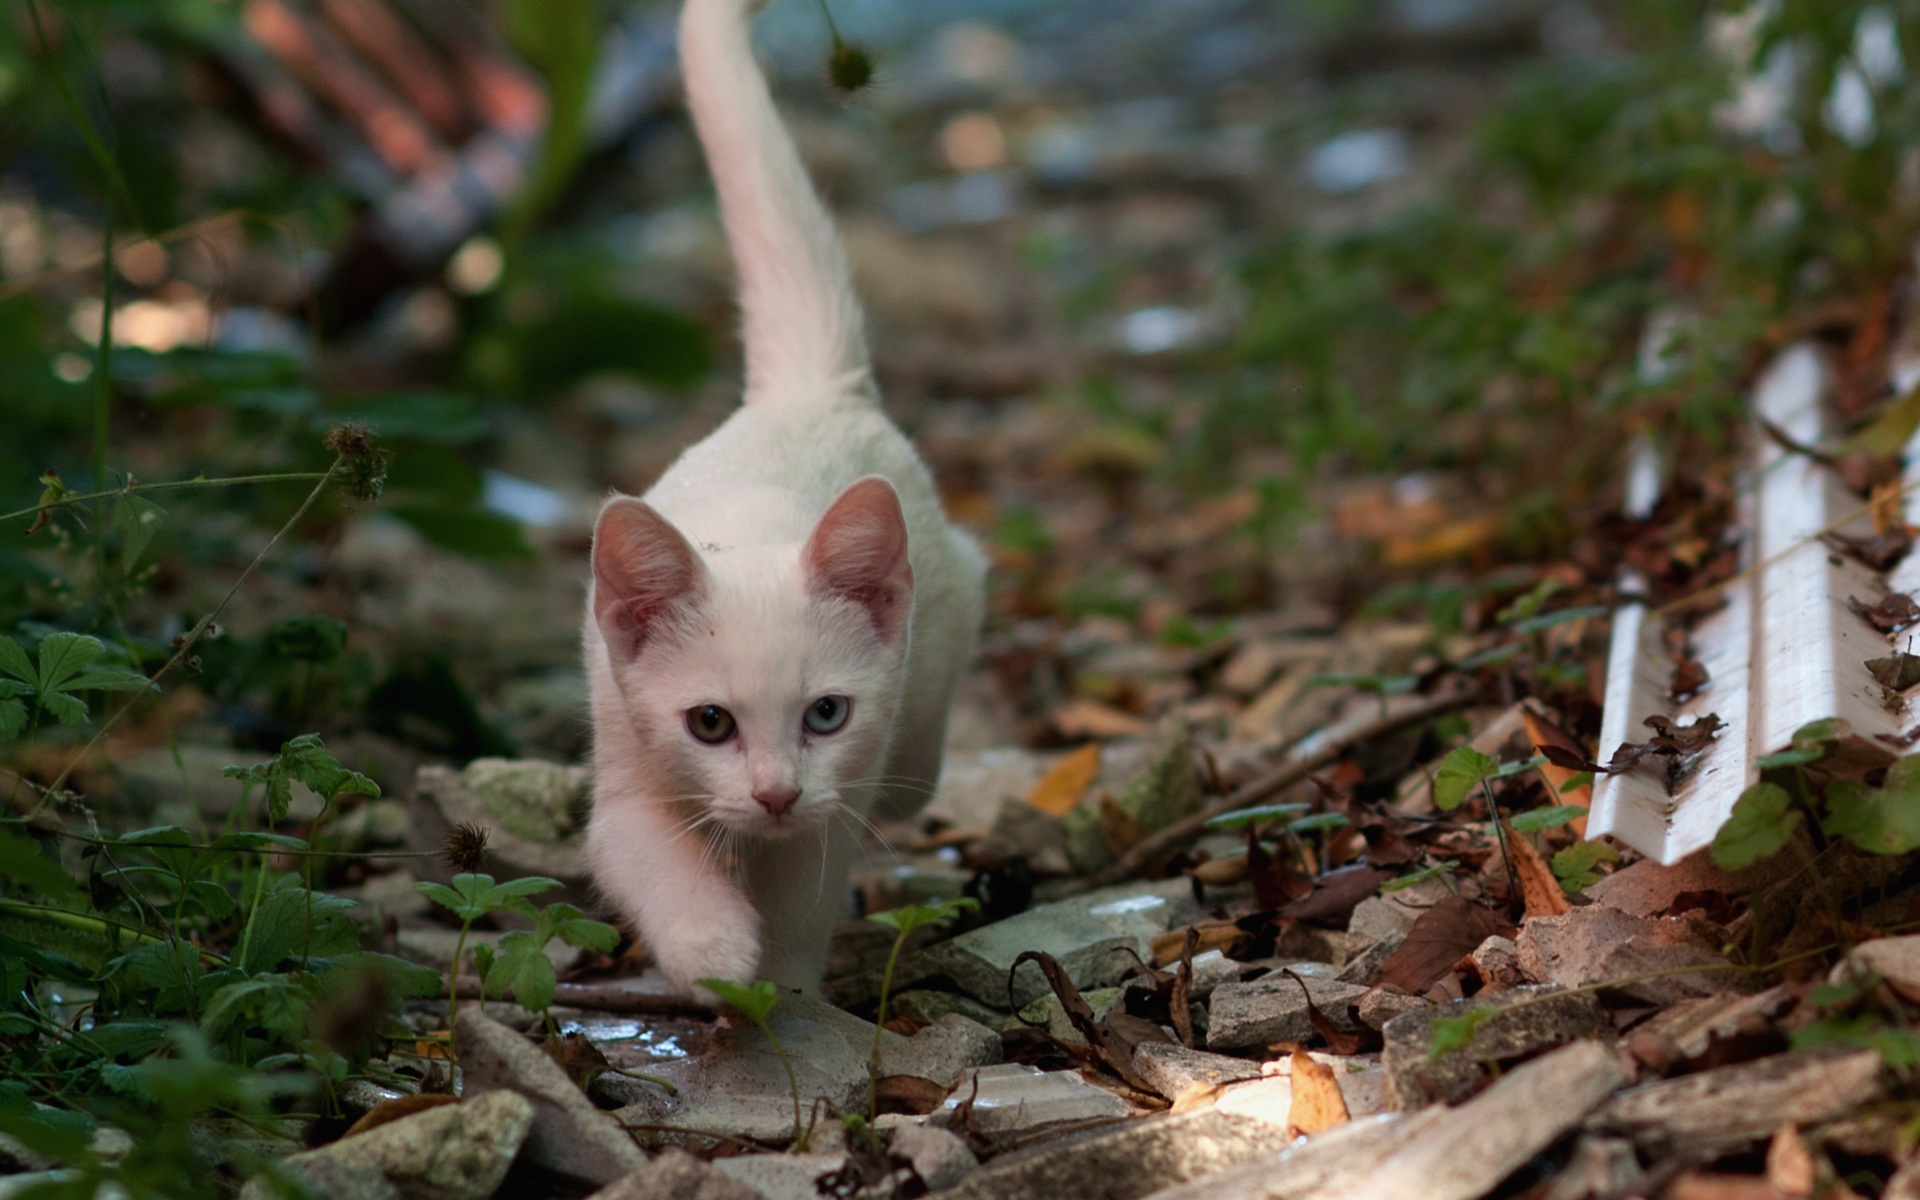
nature, flower, summer, wildlife, kitten, cat, mammal, fauna, eyes, vertebrate, white cat, accommodating, small to medium sized cats, cat like mammal, odd eye cat, yellow and blue eyes, come meet the